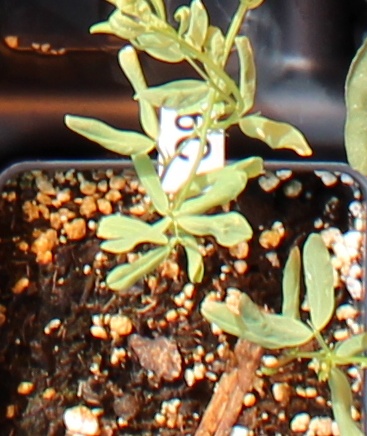
Label: Lentil